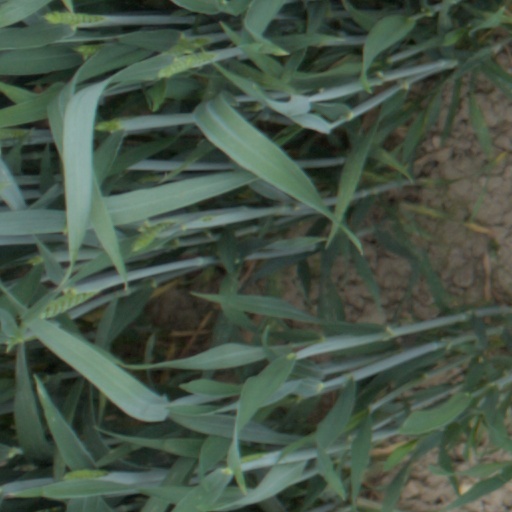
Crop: wheat